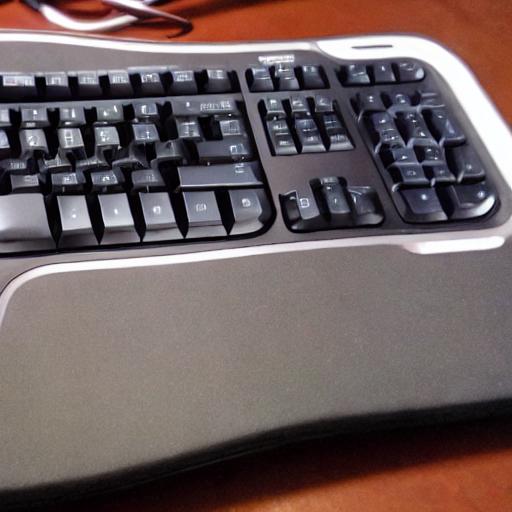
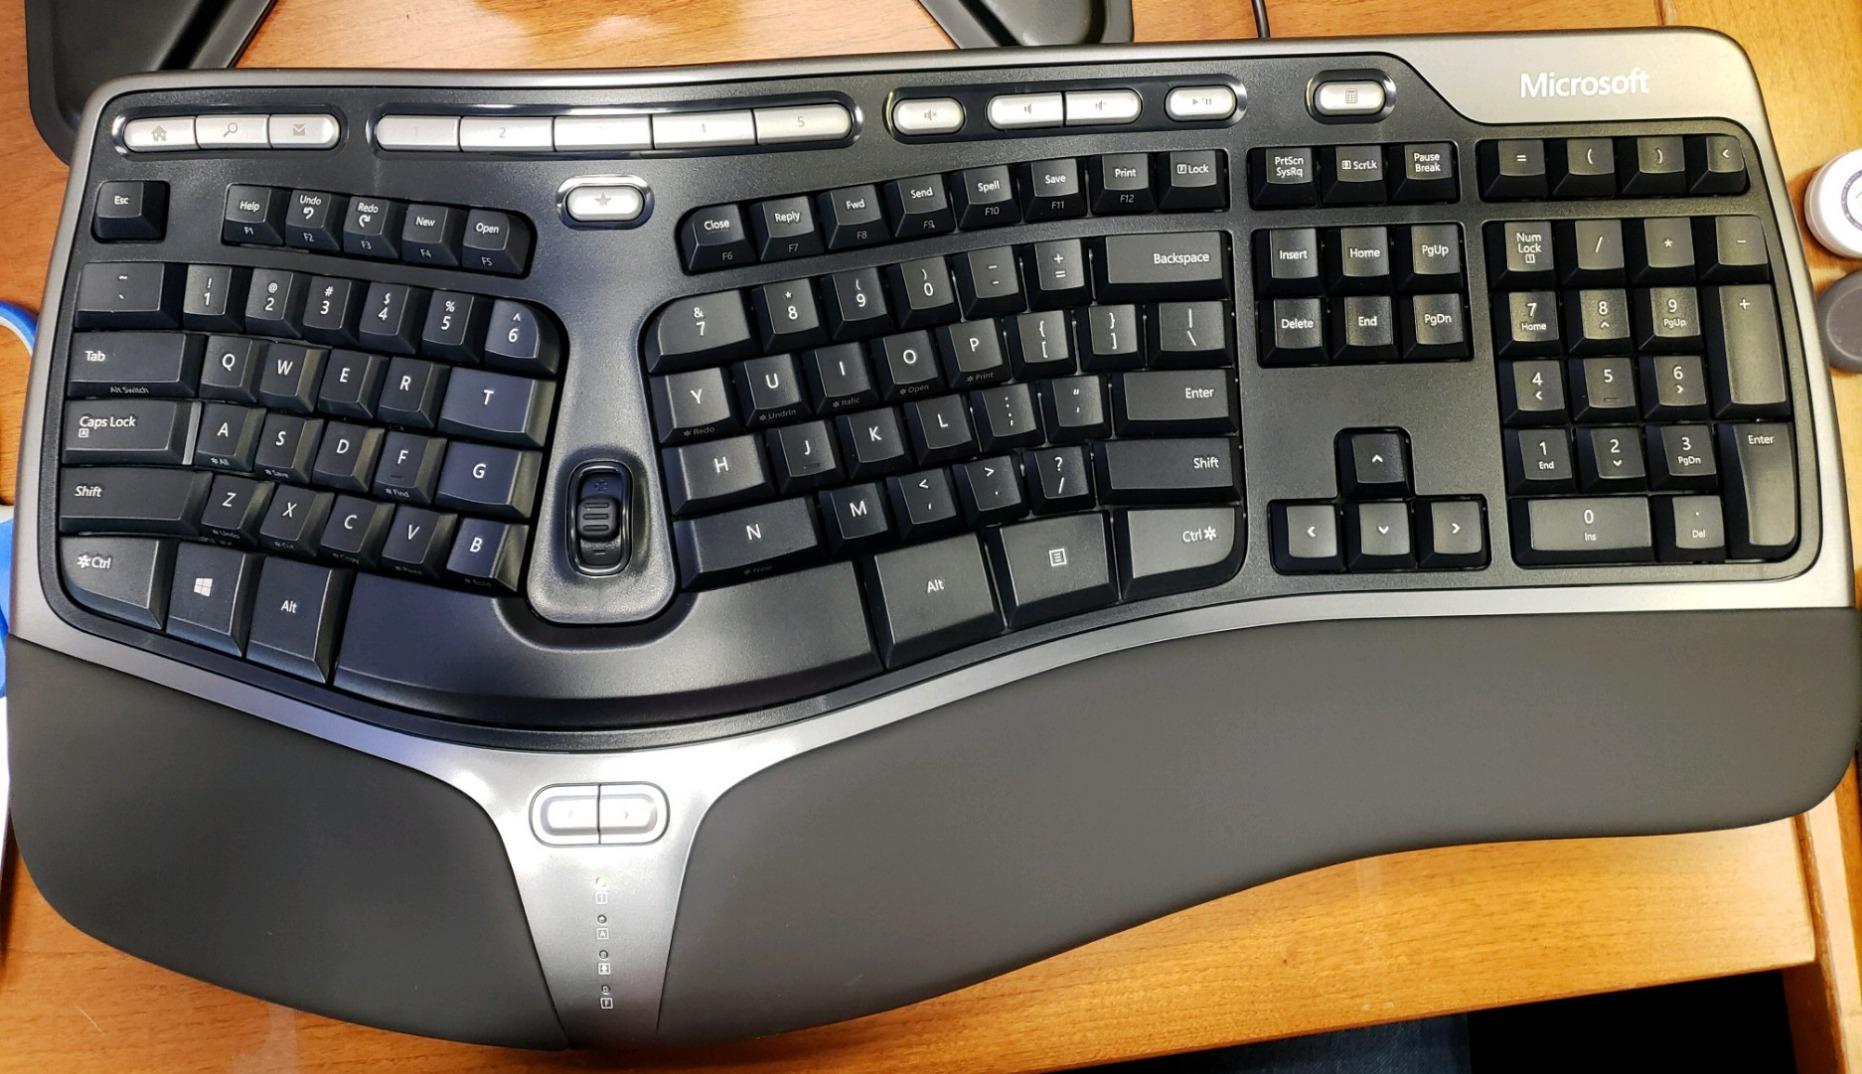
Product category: keyboard
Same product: no